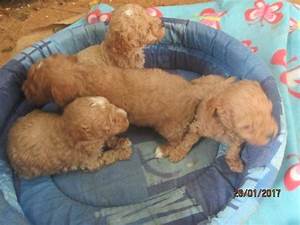
Label: dog